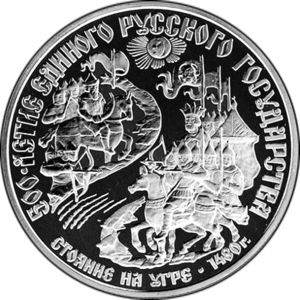
La grande halte sur la rivière Ougra désigne une période d'un mois en 1480 pendant laquelle les forces d’Akhmat Khan de la Horde d'or et celles du Grand Prince Ivan III de Moscovie ont fait face sur les rives de la rivière Ougra sans engager le combat. L'incident s'est terminé par le départ du Khan, marquant pour l'historiographie russe la fin du Joug tatar.